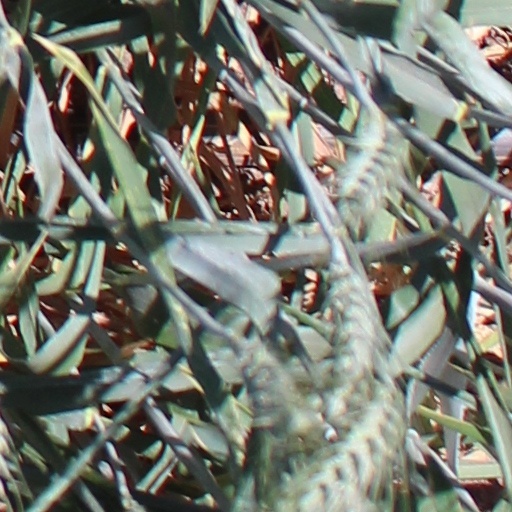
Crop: wheat